Derrick Tabb

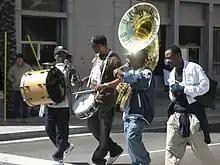
Tabb (on snare drum) in a second-line parade in New Orleans (2007)

Derrick Tabb (born May 27, 1975) is an American musician, a long-standing member of the Rebirth Brass Band and a co-founder of The Roots of Music, a non-profit organization that sponsors an after-school academic and music program for children in New Orleans. For onstage performances, Tabb plays the snare drum with cymbals mounted on stands. He was born and raised in the Tremé neighborhood of New Orleans.